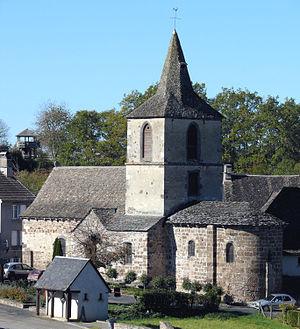
Chalvignac - Eglise Saint-Martin
Cet article recense les monuments historiques du département du Cantal, en France.
Chalvignac est une commune française située dans le département du Cantal, en région Auvergne-Rhône-Alpes.